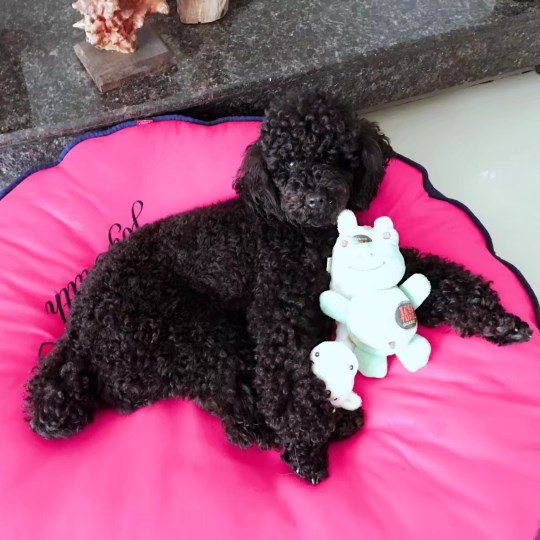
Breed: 2925-n000114-toy_poodle